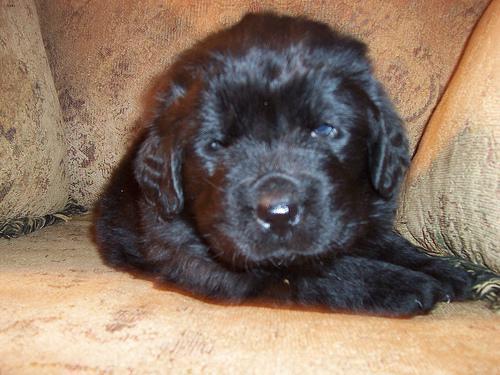
newfoundland